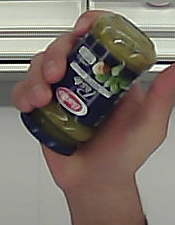
Product: barilla_pesto